Keteleeria

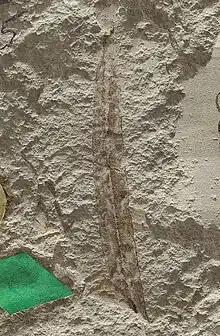
"Keteleeria heterophylloides"Latah Formation, Spokane, Washington

The World Checklist maintained by Kew Botanical Garden accepts the following: